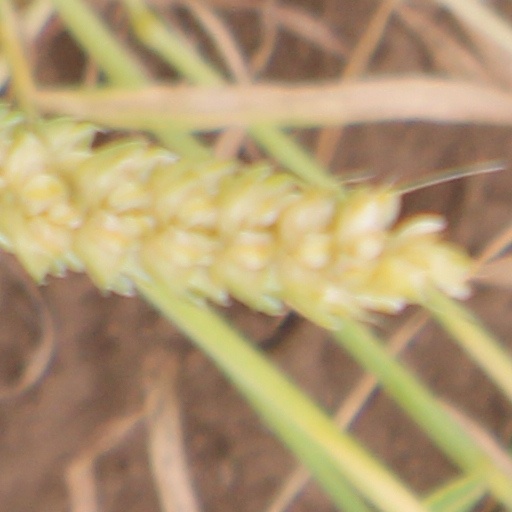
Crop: wheat